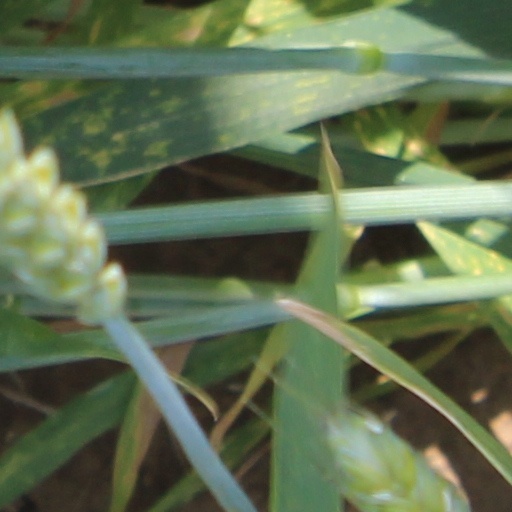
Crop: wheat